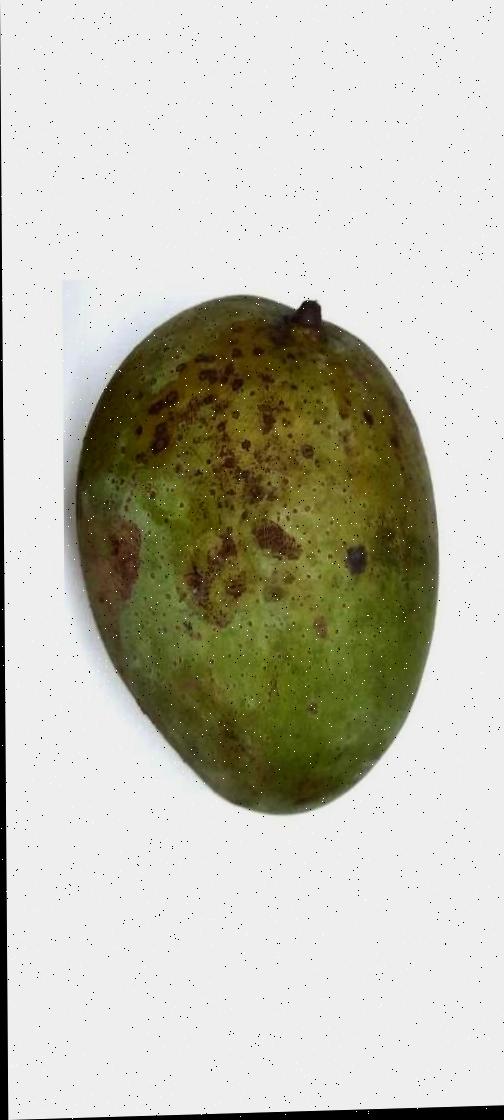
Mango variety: Fazli Classic